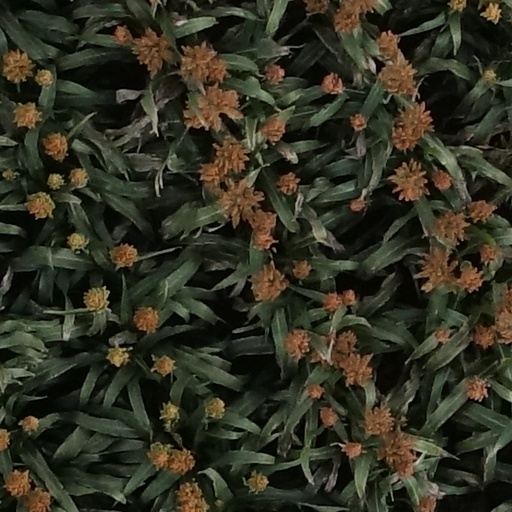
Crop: sorghum